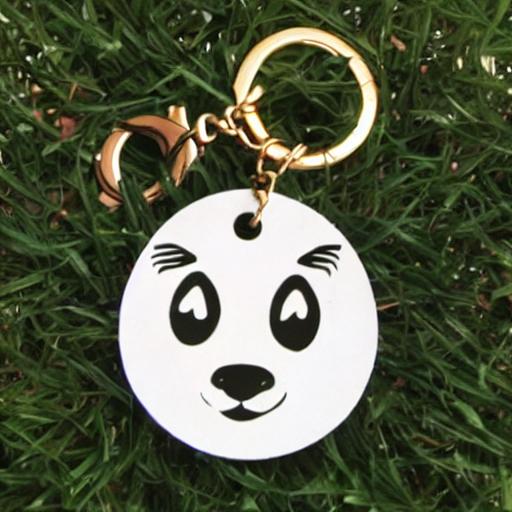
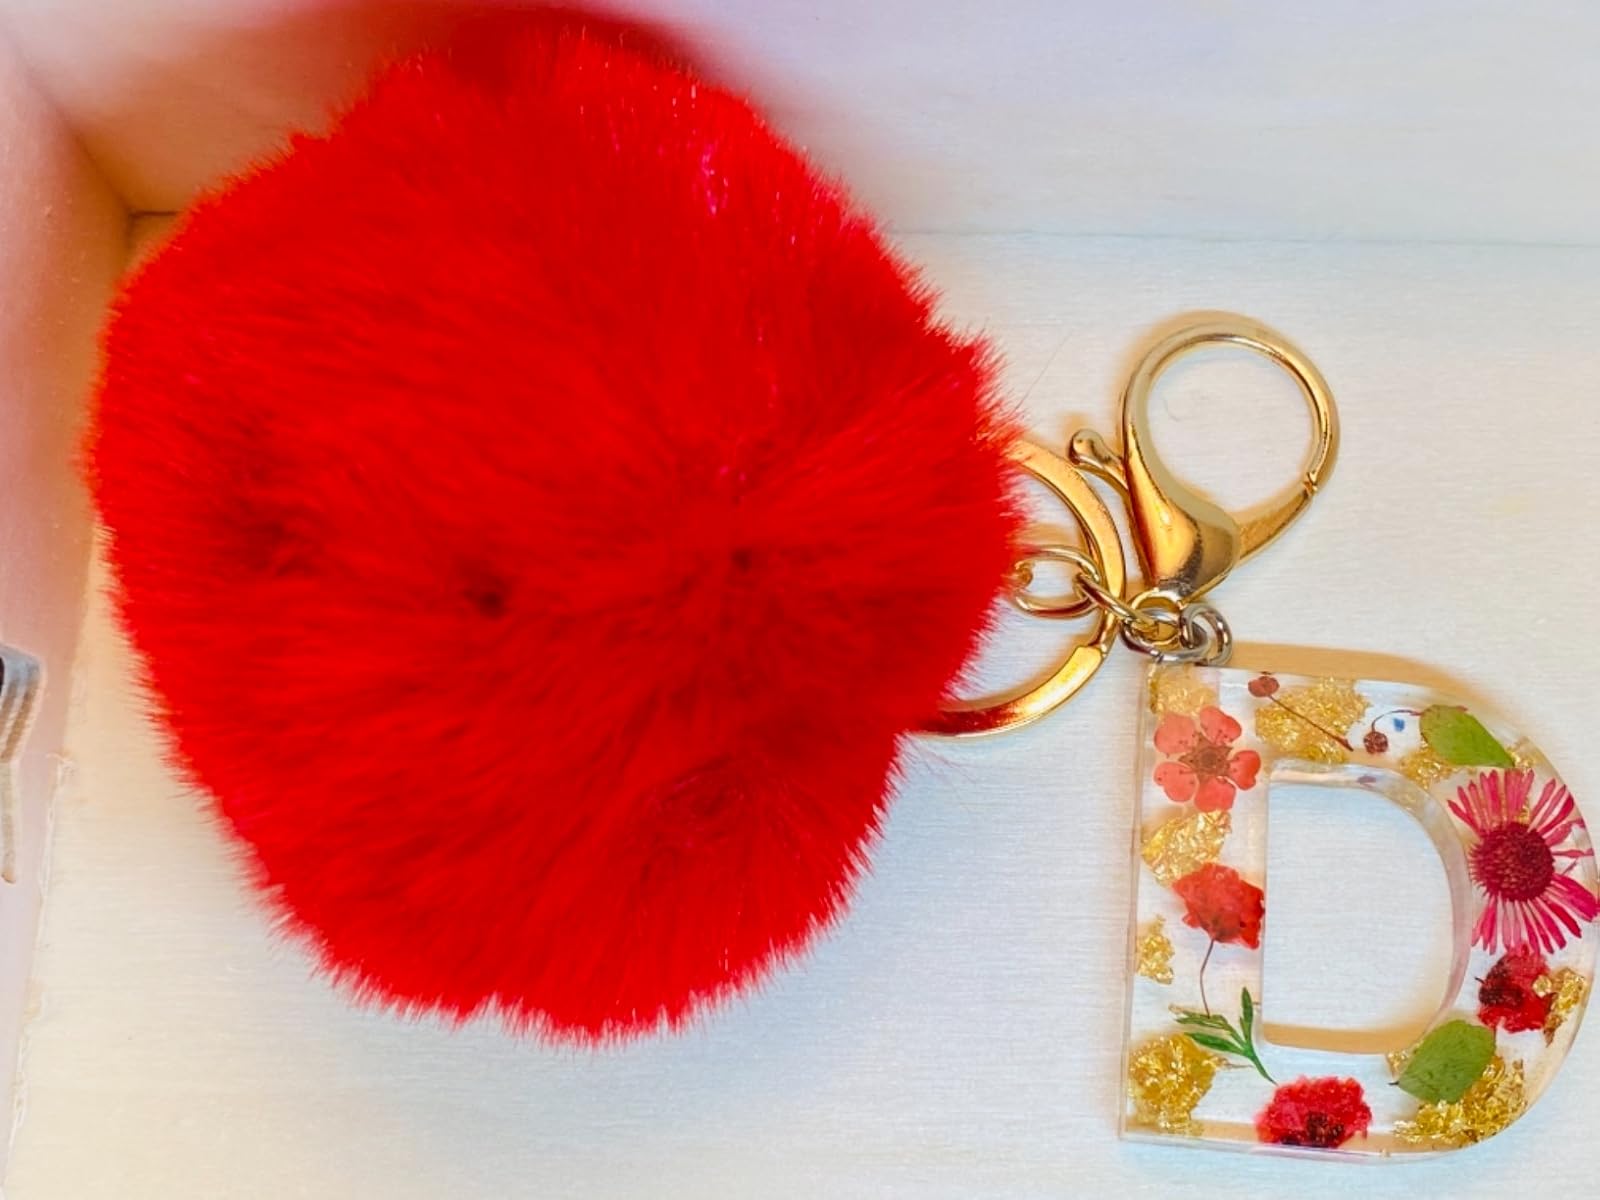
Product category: accessories_keychain
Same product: no